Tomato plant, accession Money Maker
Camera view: bottom (45 deg); turntable rotation: 90 degrees
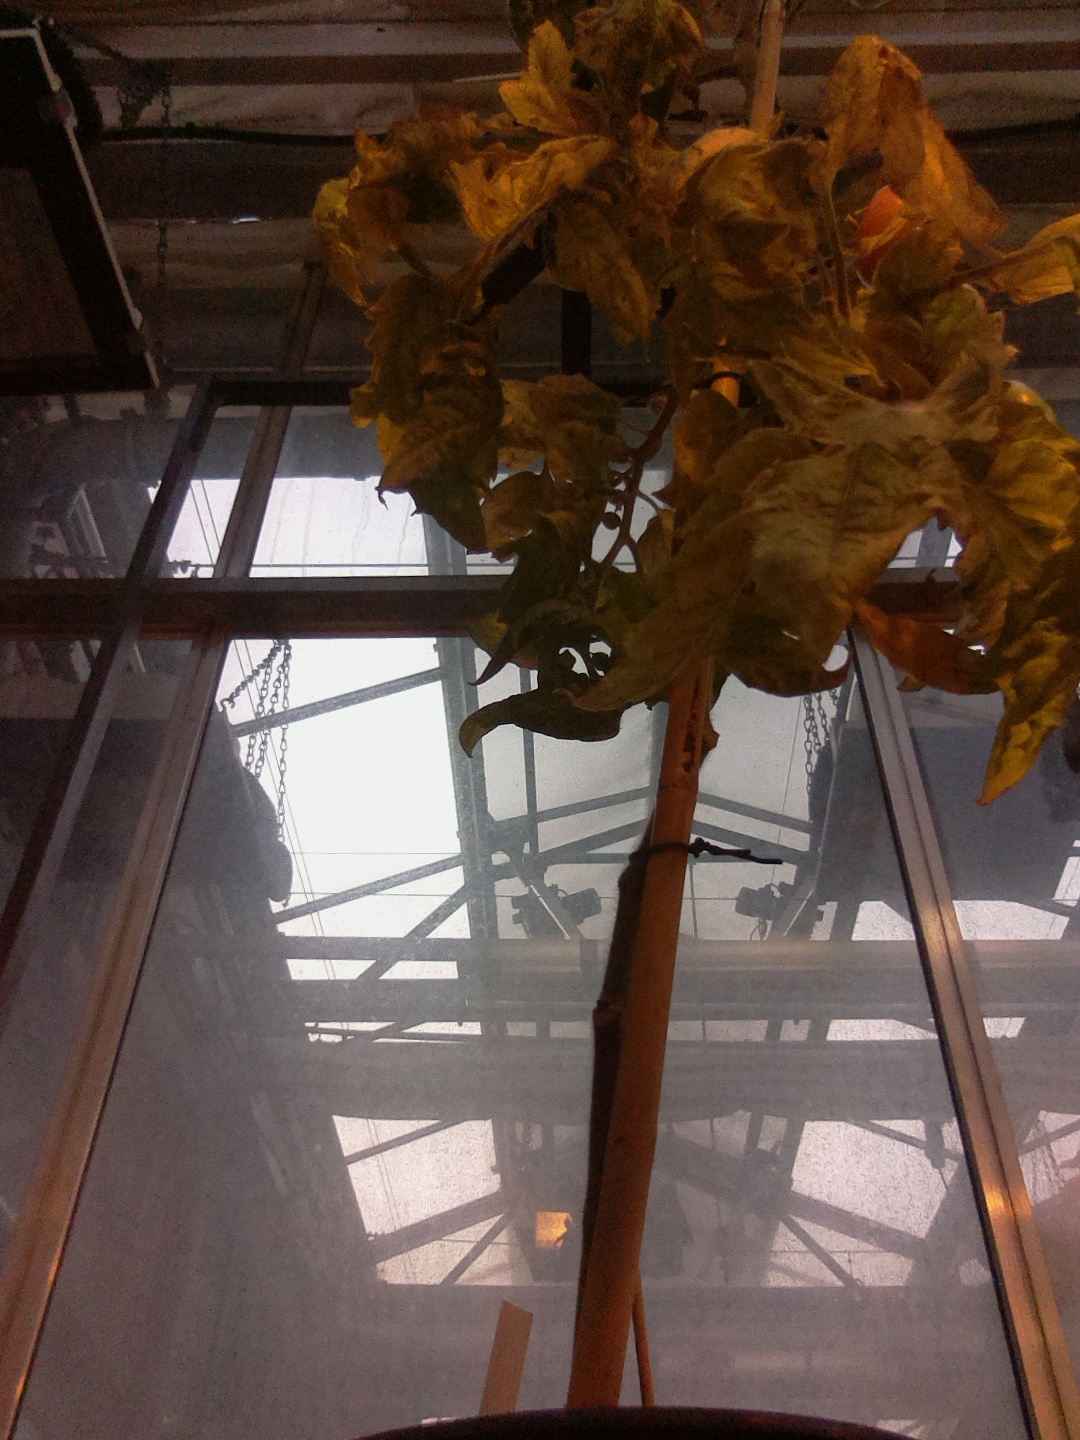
BBCH growth stage 83: 30%-40% of fruits show typical fully ripe color